Prohibition

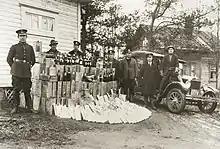
Confiscated alcohol in Finland c. 1920s

In 1919, Finland enacted prohibition, as one of the first acts after independence from the Russian Empire. Four previous attempts to institute prohibition in the early twentieth century had failed due to opposition from the tsar. After a development similar to the one in the United States during its prohibition, with large-scale smuggling and increasing violence and crime rates, public opinion turned against the prohibition, and after a national referendum where 70% voted for a repeal of the law, prohibition was abolished in early 1932.